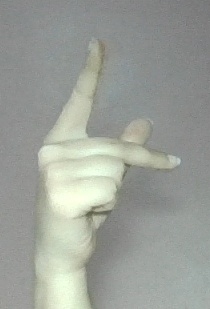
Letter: dha